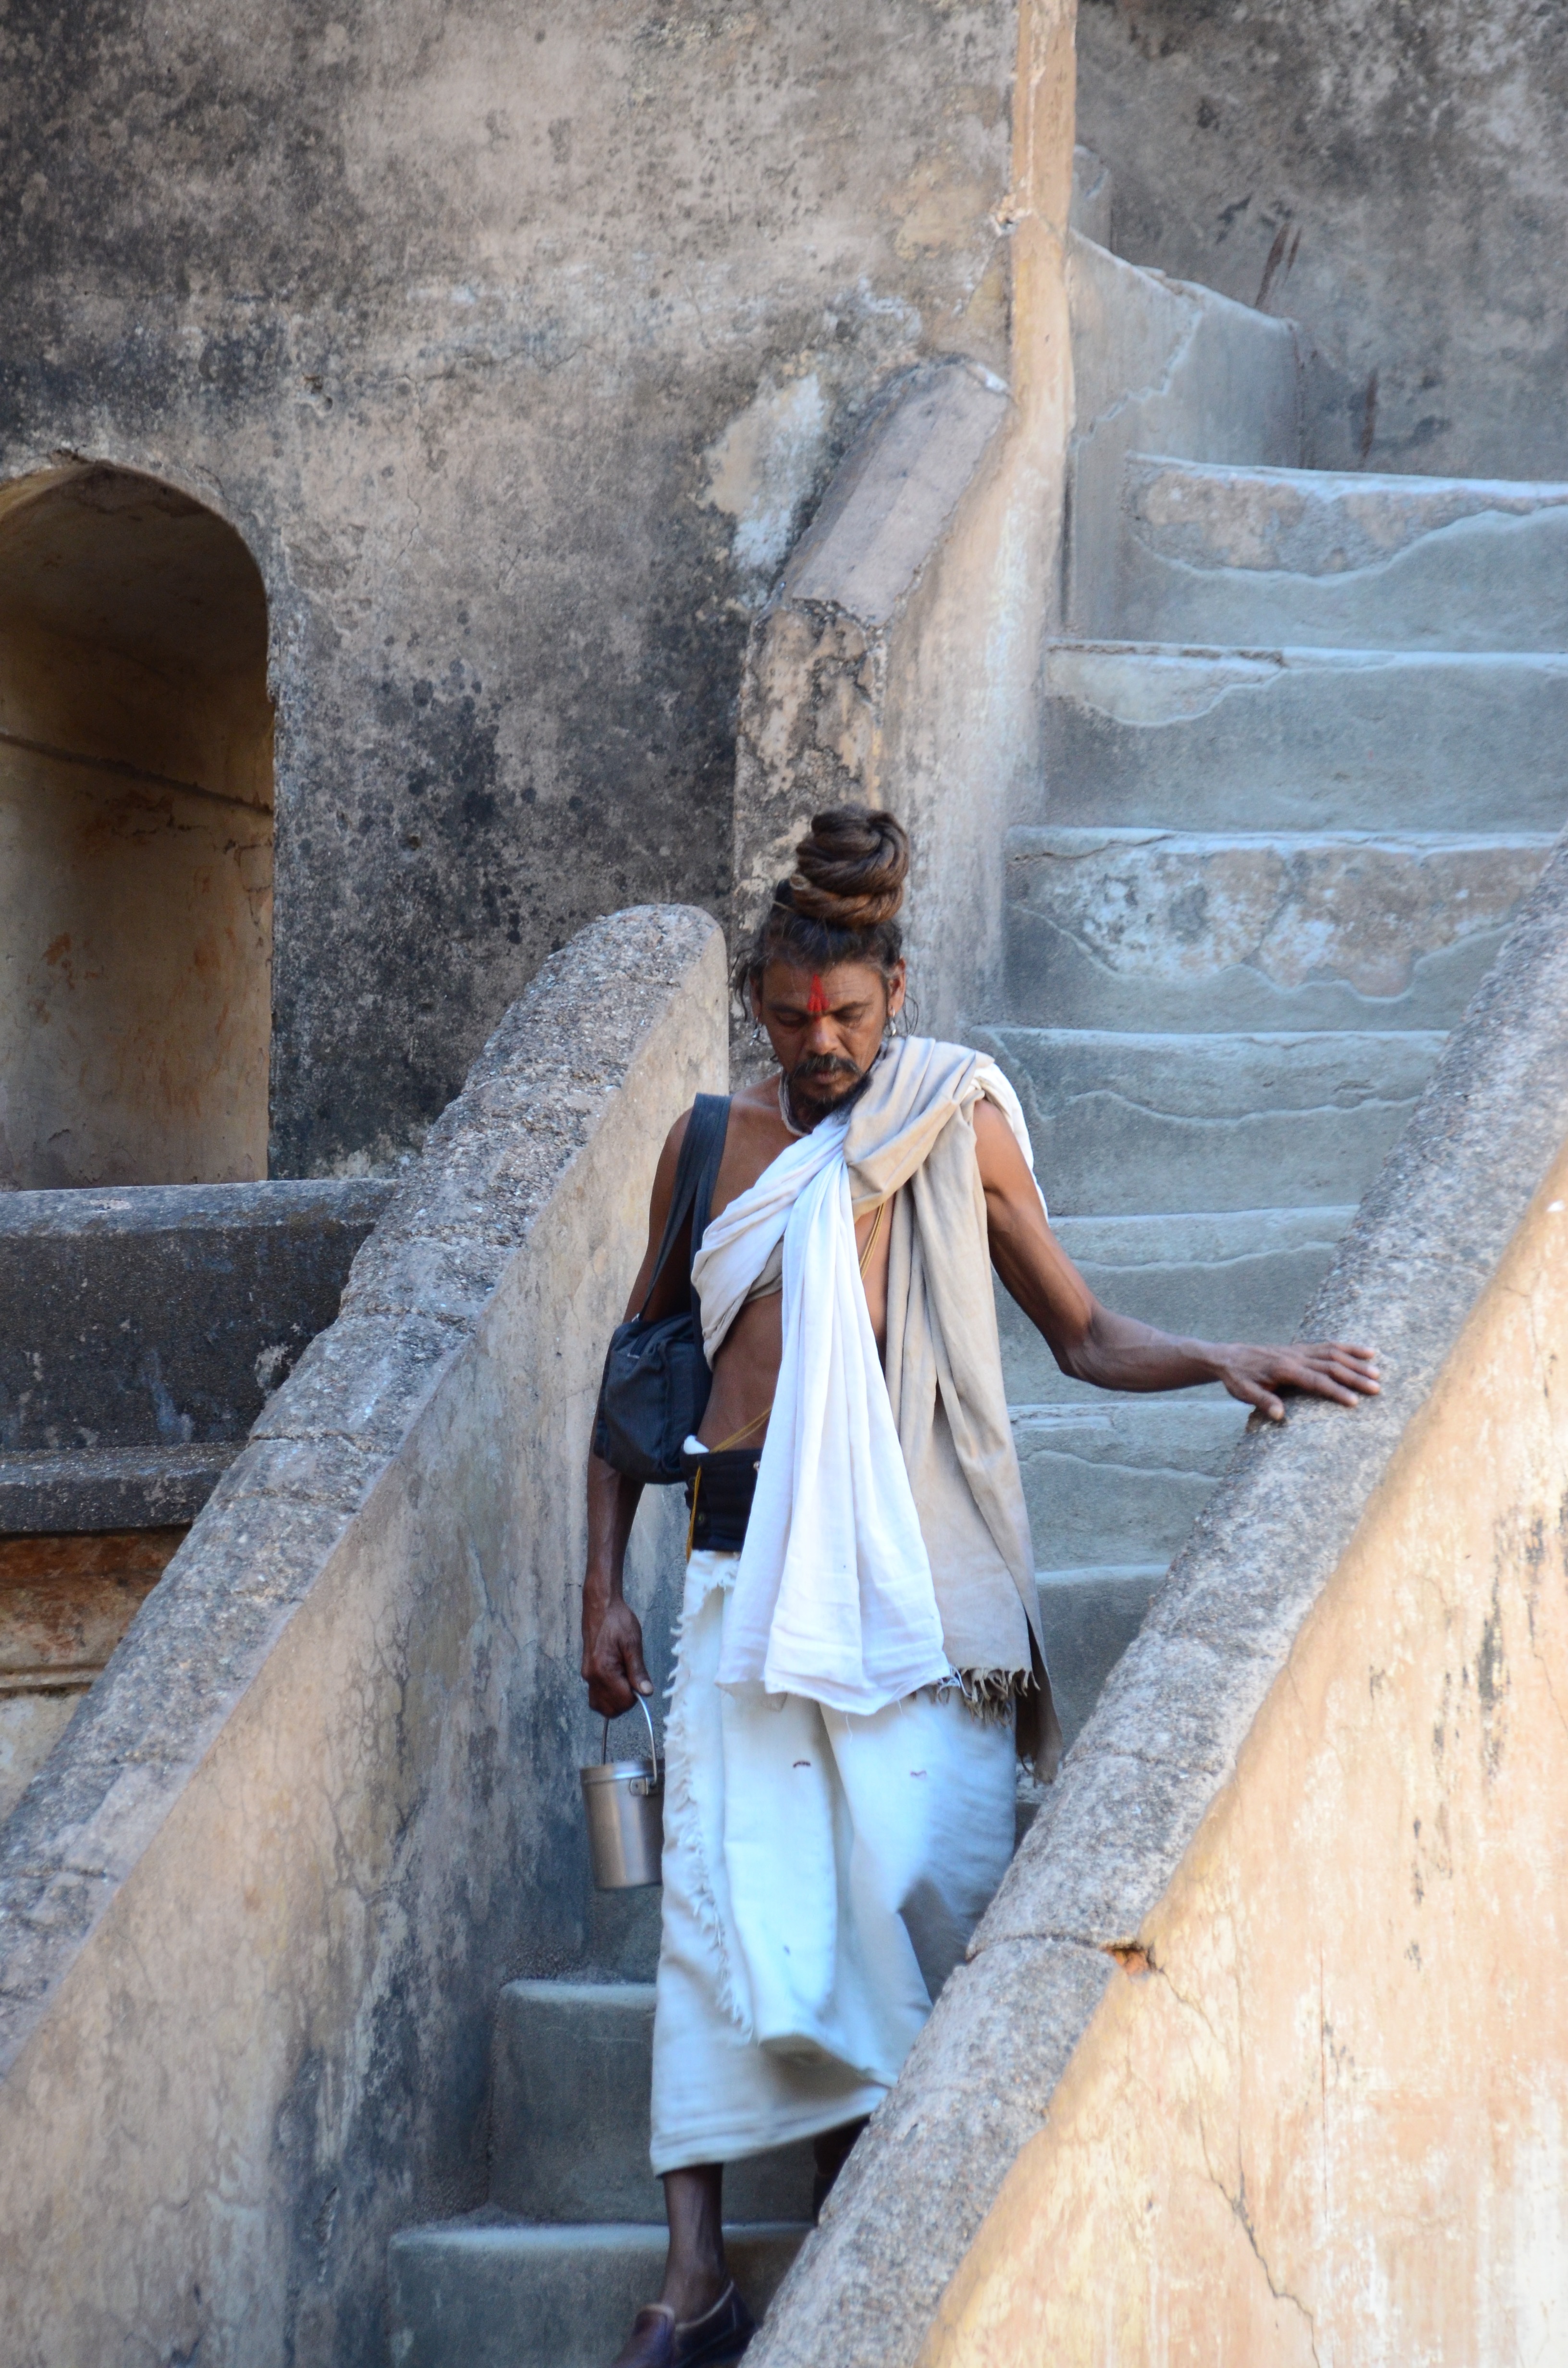
man, rock, wall, monument, travel, statue, spring, tourism, temple, stairs, photograph, holy, image, india, sadhu, ancient history